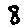
Label: 8